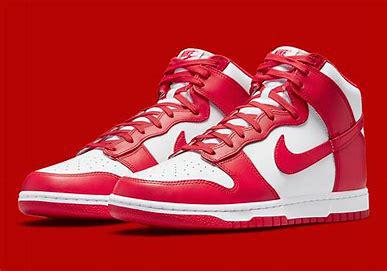
Brand: Nike
Model: Dunk Retro